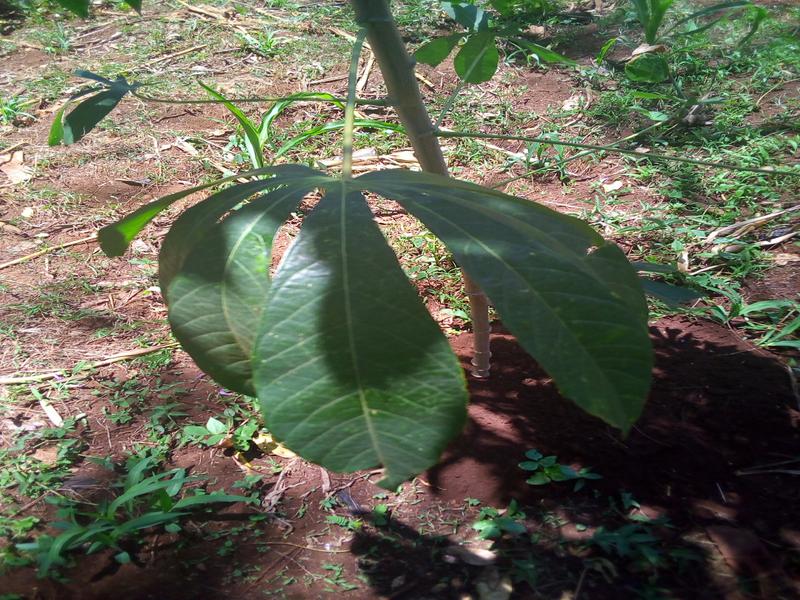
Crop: cassava
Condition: healthy